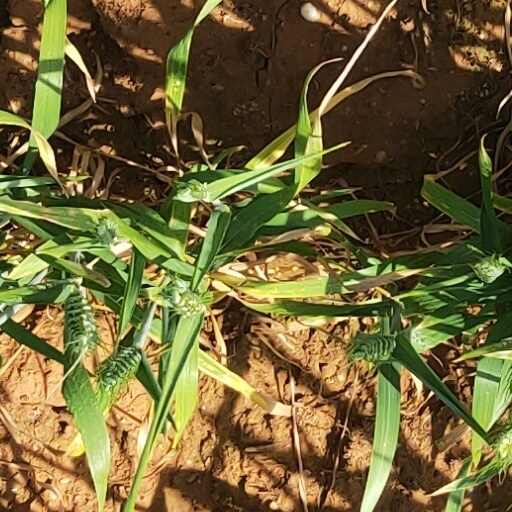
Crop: wheat